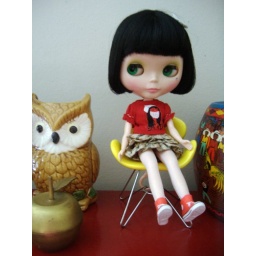
Sitting in her cute yellow chair. The chair was gifted to us by Miss Julia!